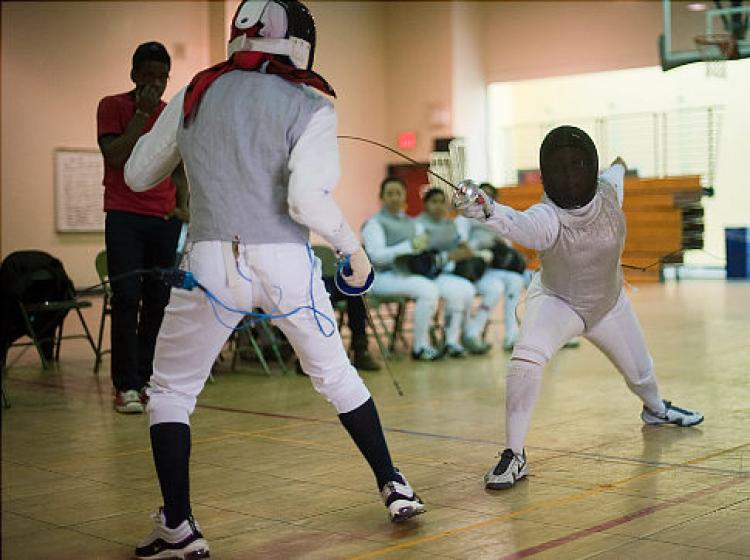
person competes , takes a time out to smile for the camera .
Relation: Subjective